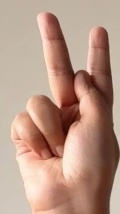
ASL sign: K